Question: Please indicate a possible affordance area of the throw_basketball that can be used for holding
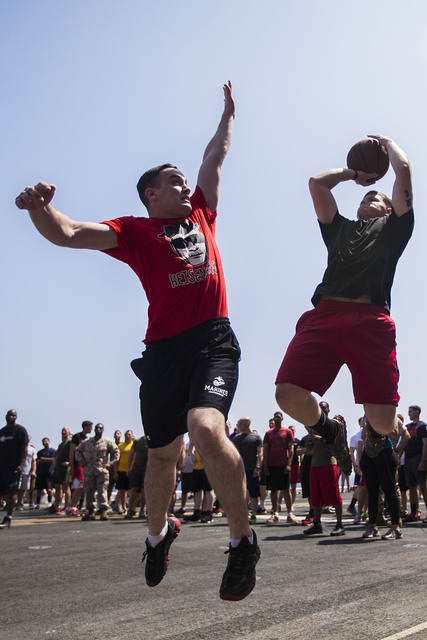
Answer: [347.783, 130.326, 400, 190.761]